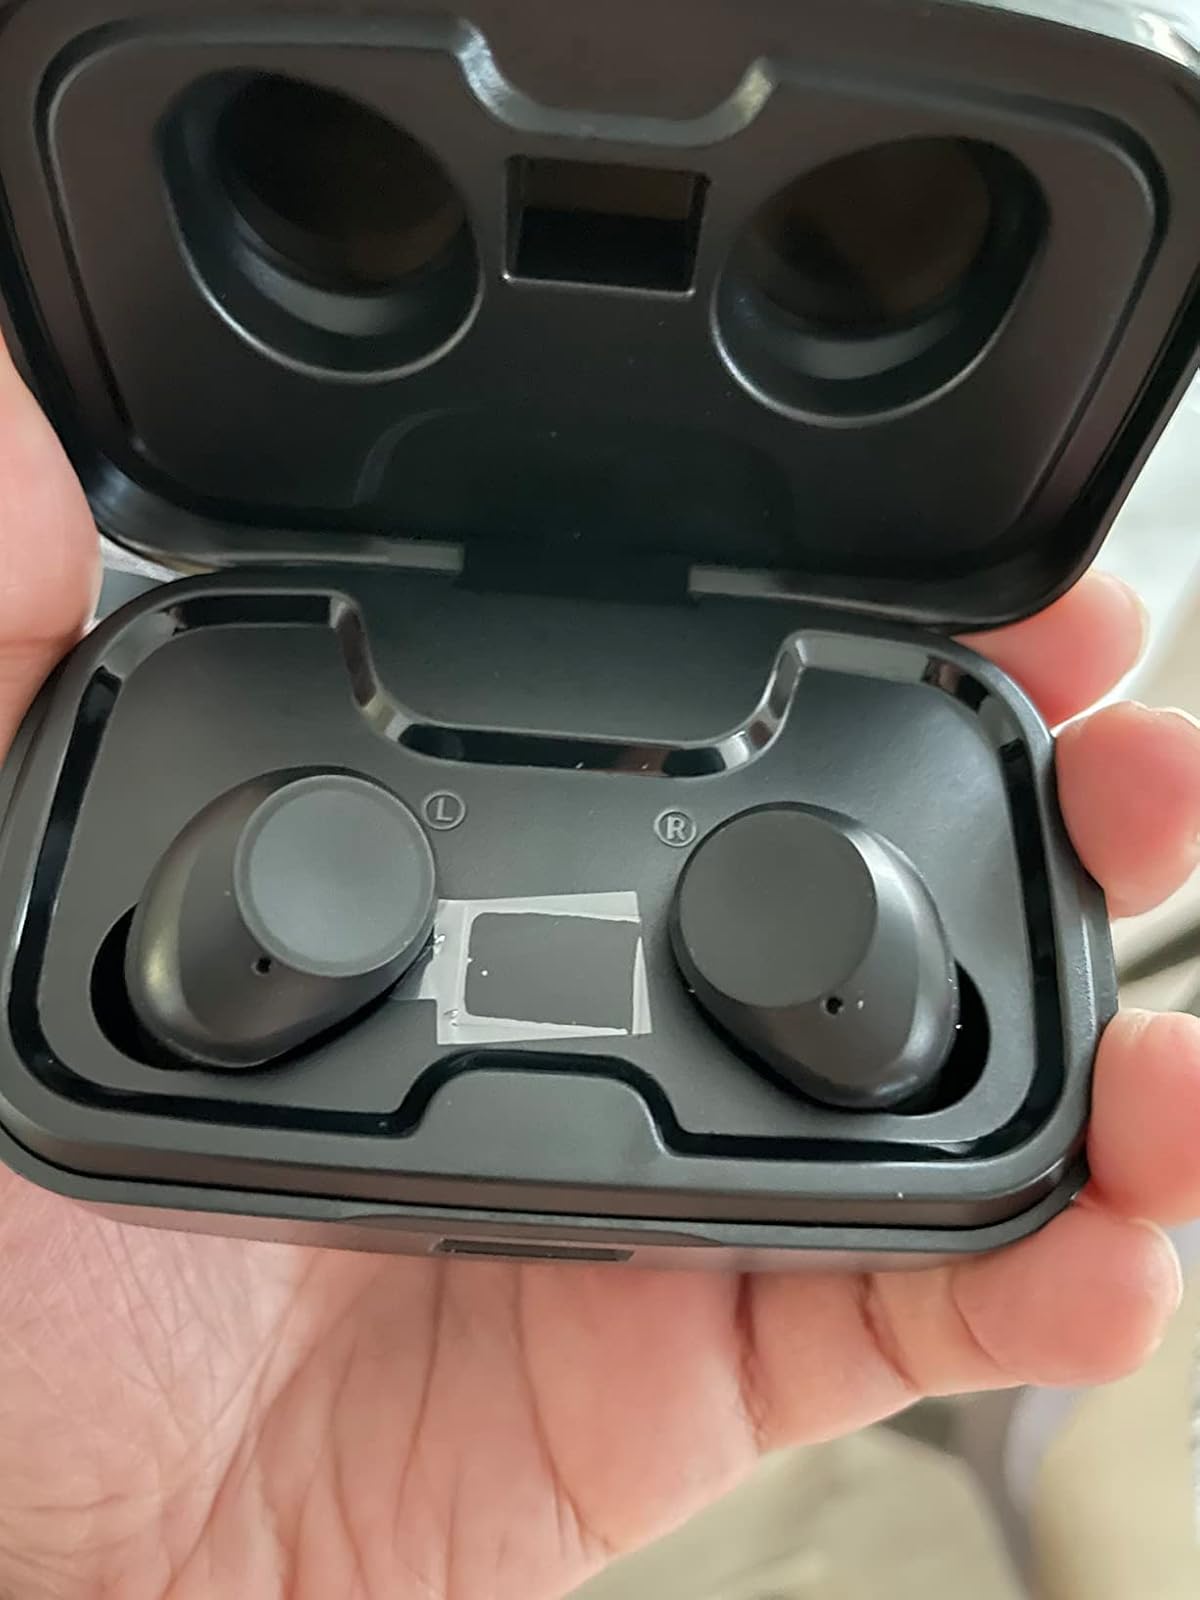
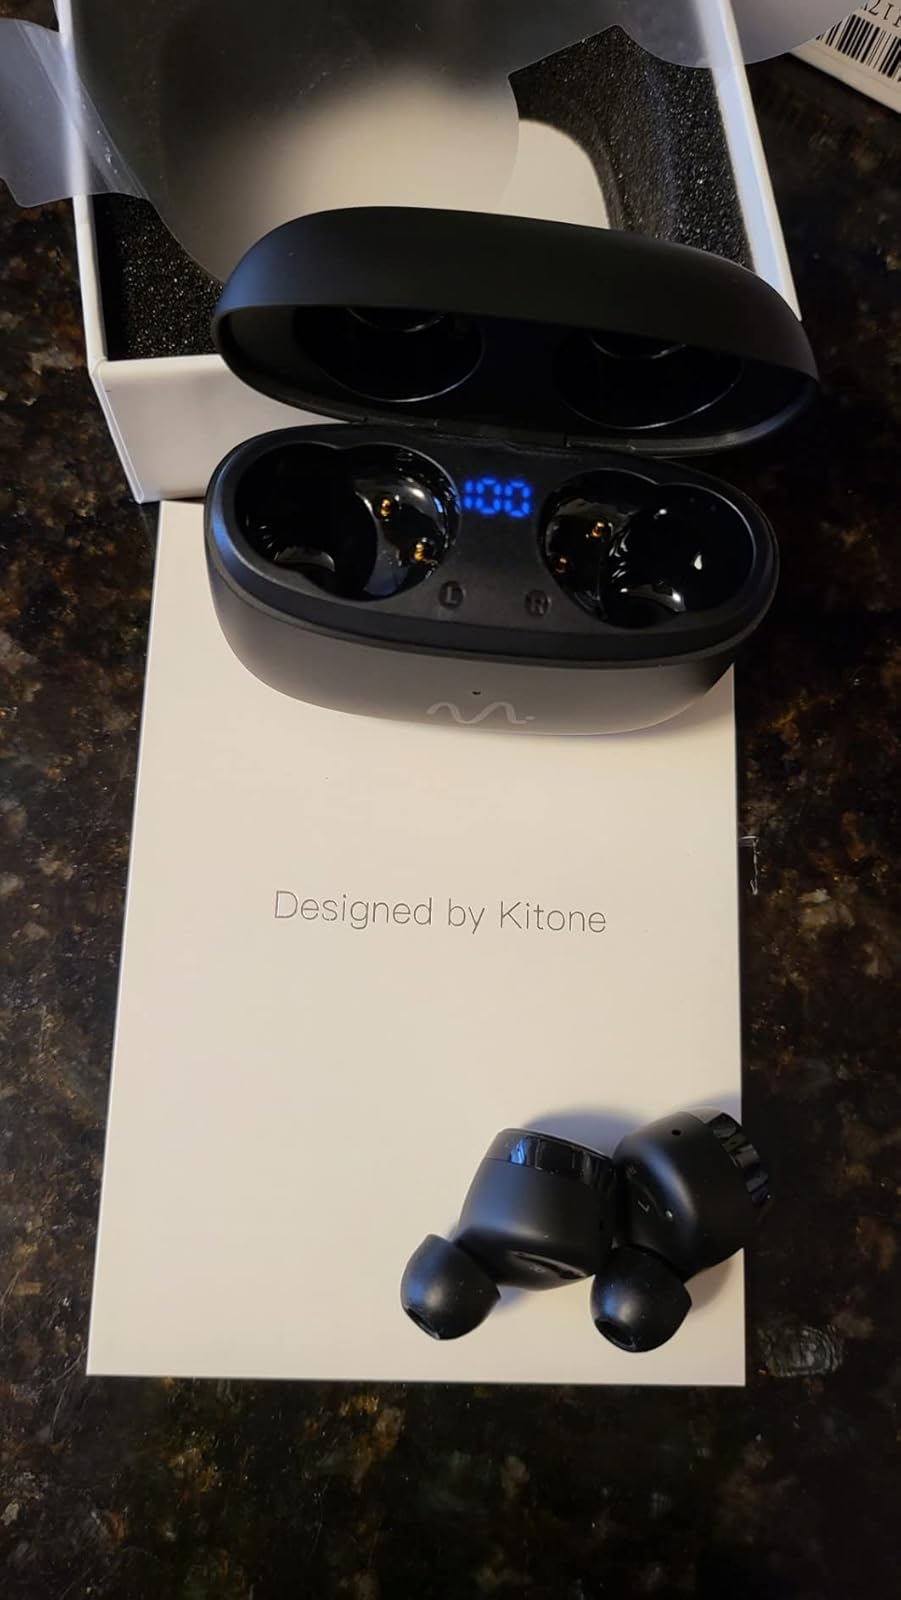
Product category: earbuds
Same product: no